Volodymyr, Ukraine

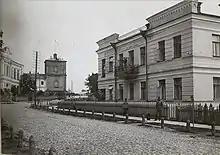
Volodymyr during World War I

In the 18th and 19th centuries the town started to grow rapidly, mostly thanks to large numbers of Jews settling there as part of the Pale of Settlement. By the second half of the 19th century, they made up the majority of the population. According to the Geographical Dictionary of the Kingdom of Poland, in the late 19th century, the city had 8,336 inhabitants, 6,122 of them Jews. In 1908, the railway station was opened.